Jett Pangan

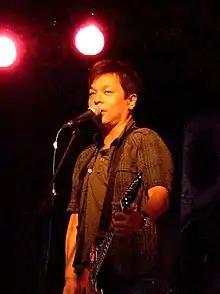
Pangan performing onstage

Reginald Jose Pangan (born June 21, 1968), better known as Jett Pangan, is a Filipino actor and musician best known for fronting the Filipino rock bands the Dawn, and the now defunct, the Jett Pangan Group. He is also an actor, appearing in several theater plays, TV, and films, most notably his role in "Tulad ng Dati" and his lead role in the musical production of "" and he played as the Beast in Beauty and the Beast.